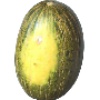
Label: Melon Piel de Sapo 1